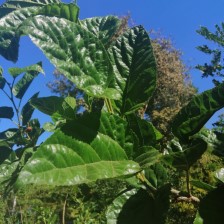
Variety: BlackAustralia